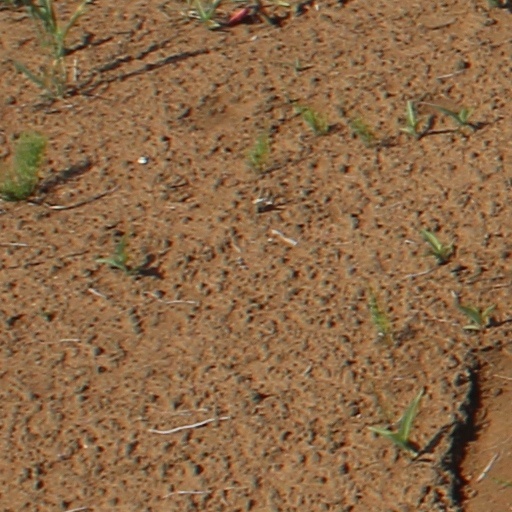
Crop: wheat